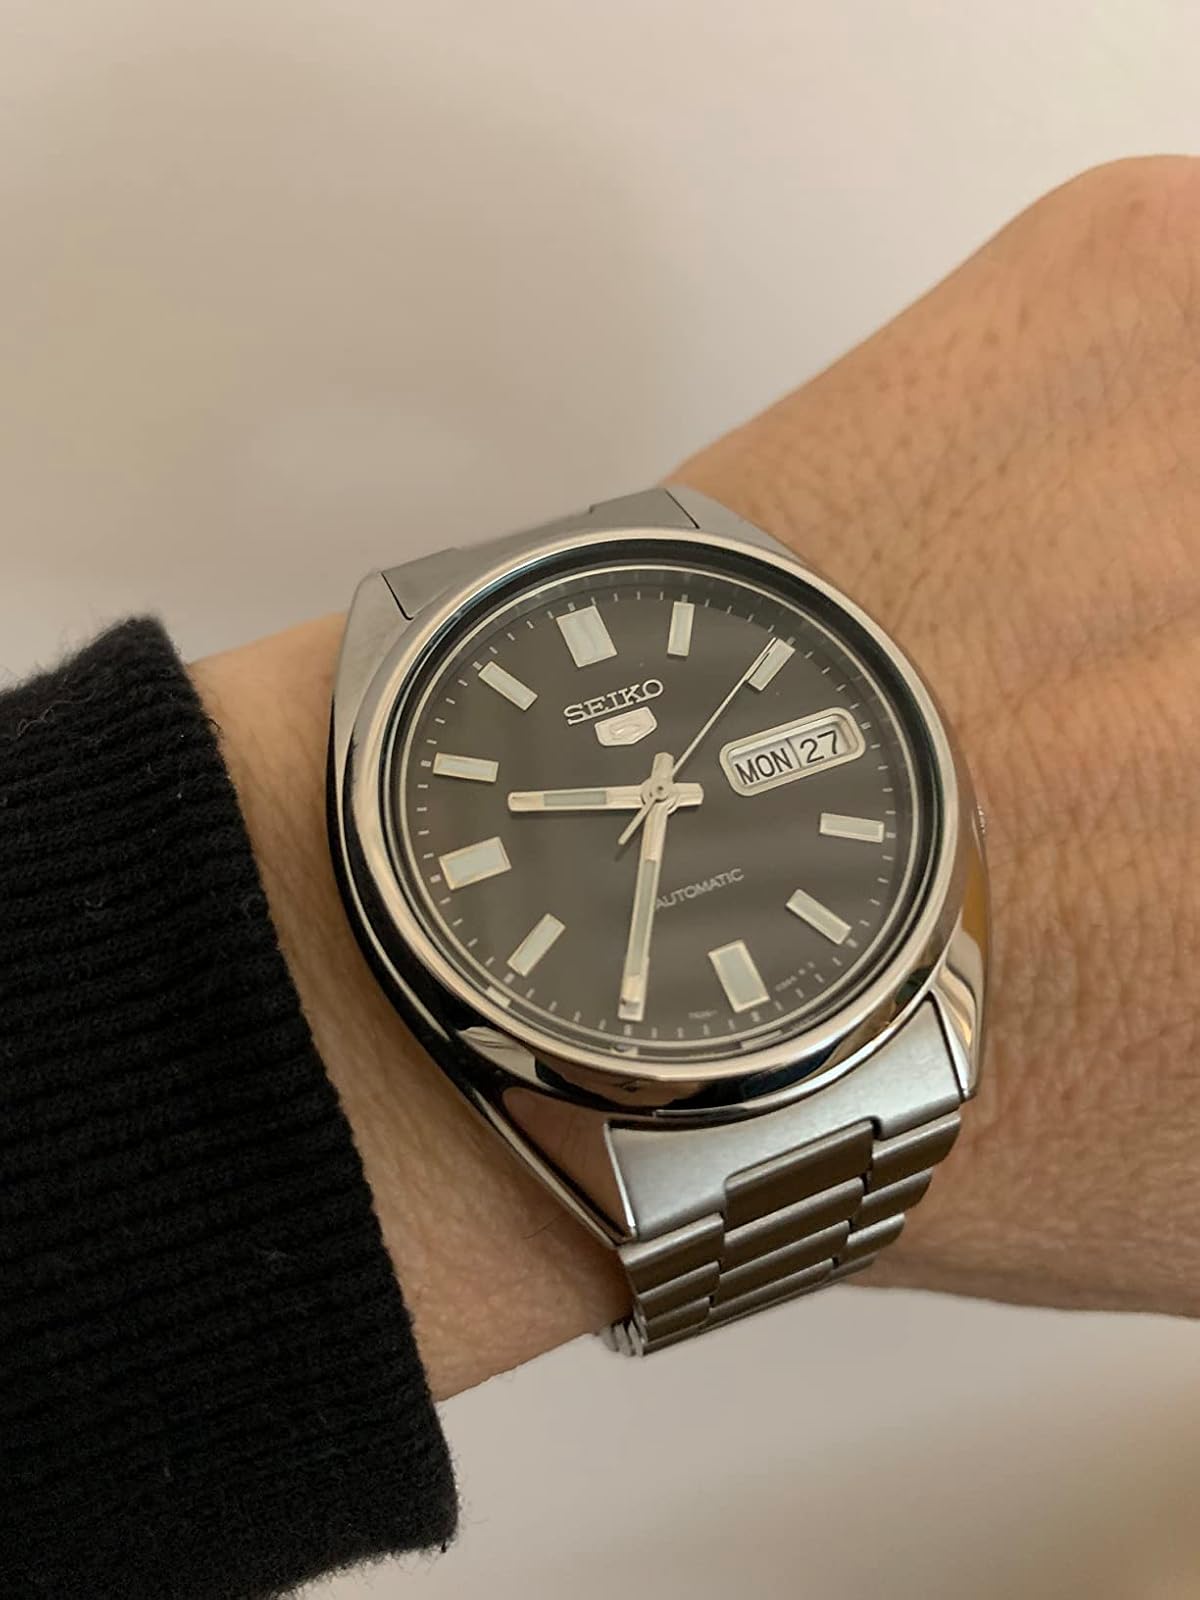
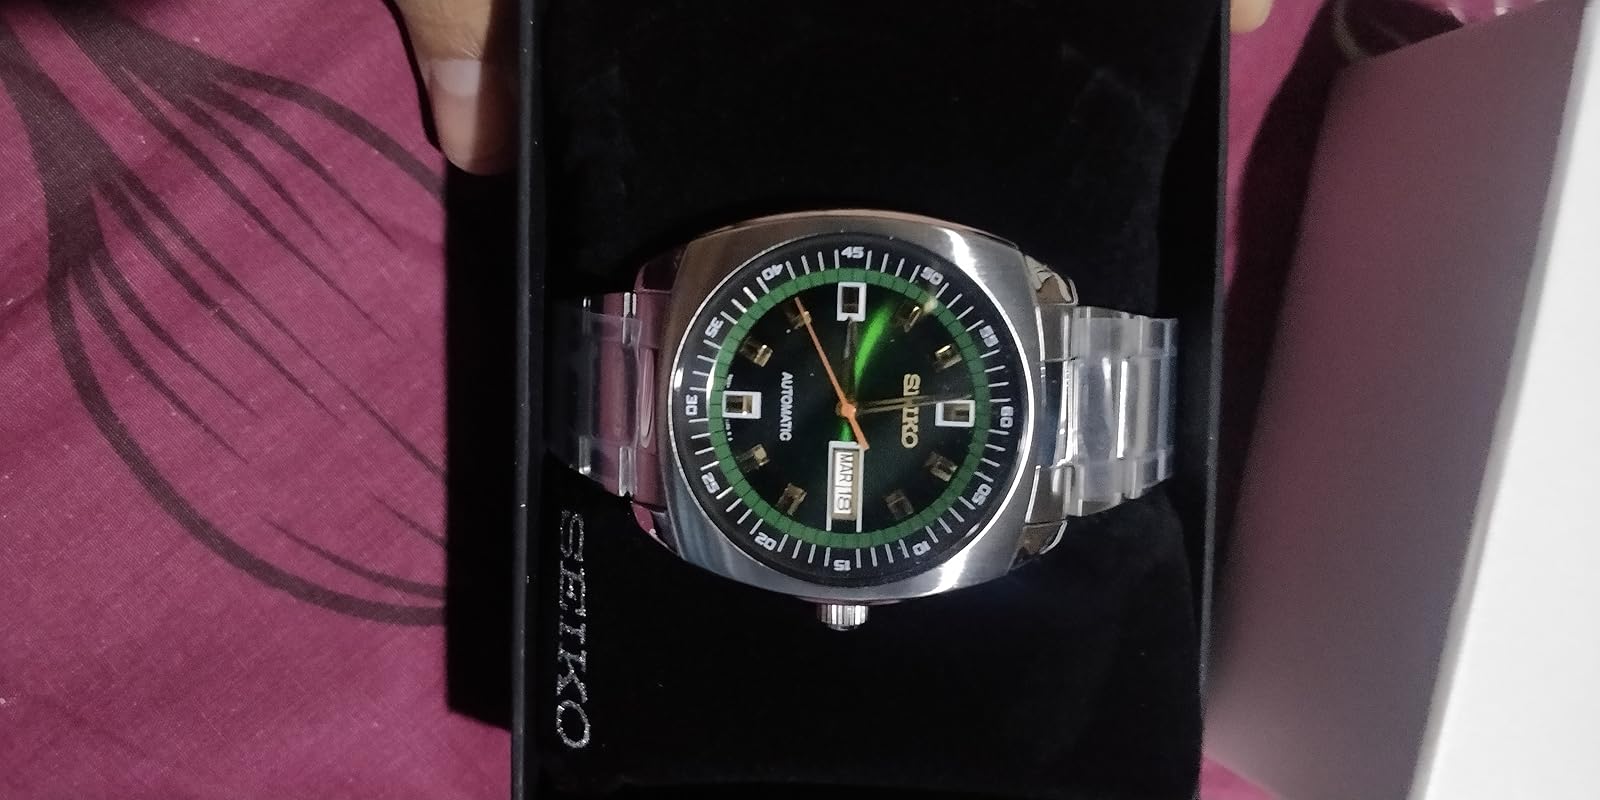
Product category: accessories_watch
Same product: no